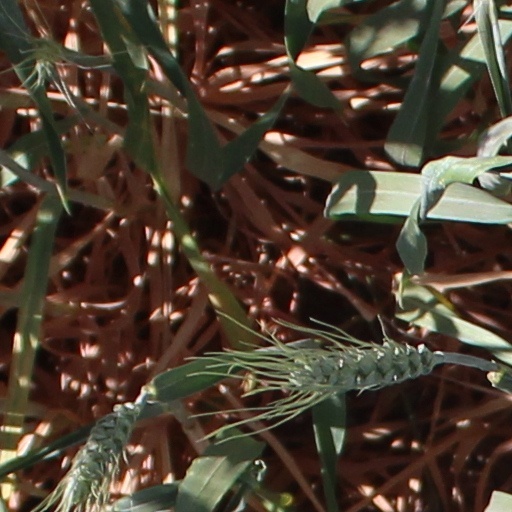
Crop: wheat